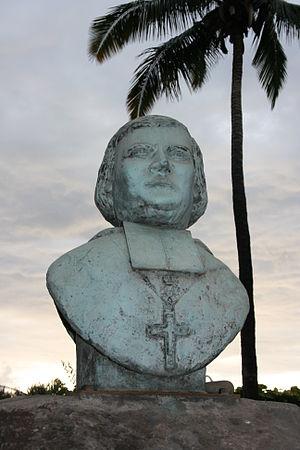
Buste d'Alexandre Monnet à l'entrée du cimetière marin de Saint-Paul, à Saint-Paul de La Réunion.
Alexandre Monnet est un ecclésiastique catholique français né le 4 janvier 1812 à Mouchin, dans le Nord, et mort à Dzaoudzi, à Mayotte, à la fin de l'année 1849. Il est surtout connu pour son engagement antiesclavagiste à l'île de La Réunion, où il arrive le 9 juin 1840.